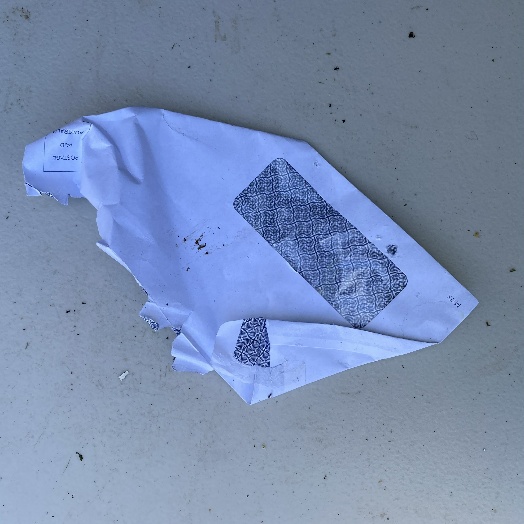
Label: Paper